Arab Lawyers Union

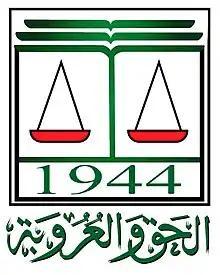

The Arab Lawyers Union (ALU) is a professional association of lawyers from across the Arab world. Founded in 1944, the ALU seeks to promote the legal profession in the Arab world and to defend the rights of Arab.